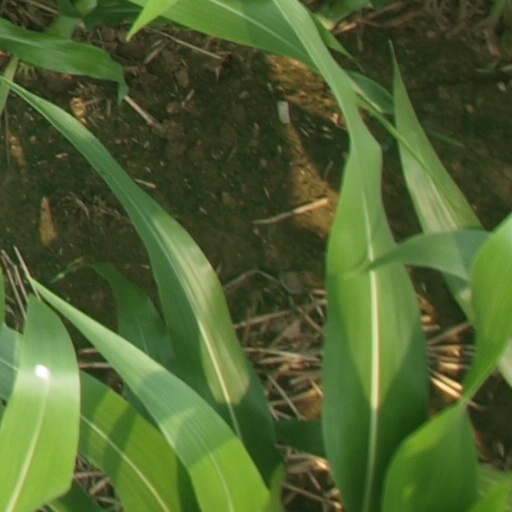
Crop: maize; corn